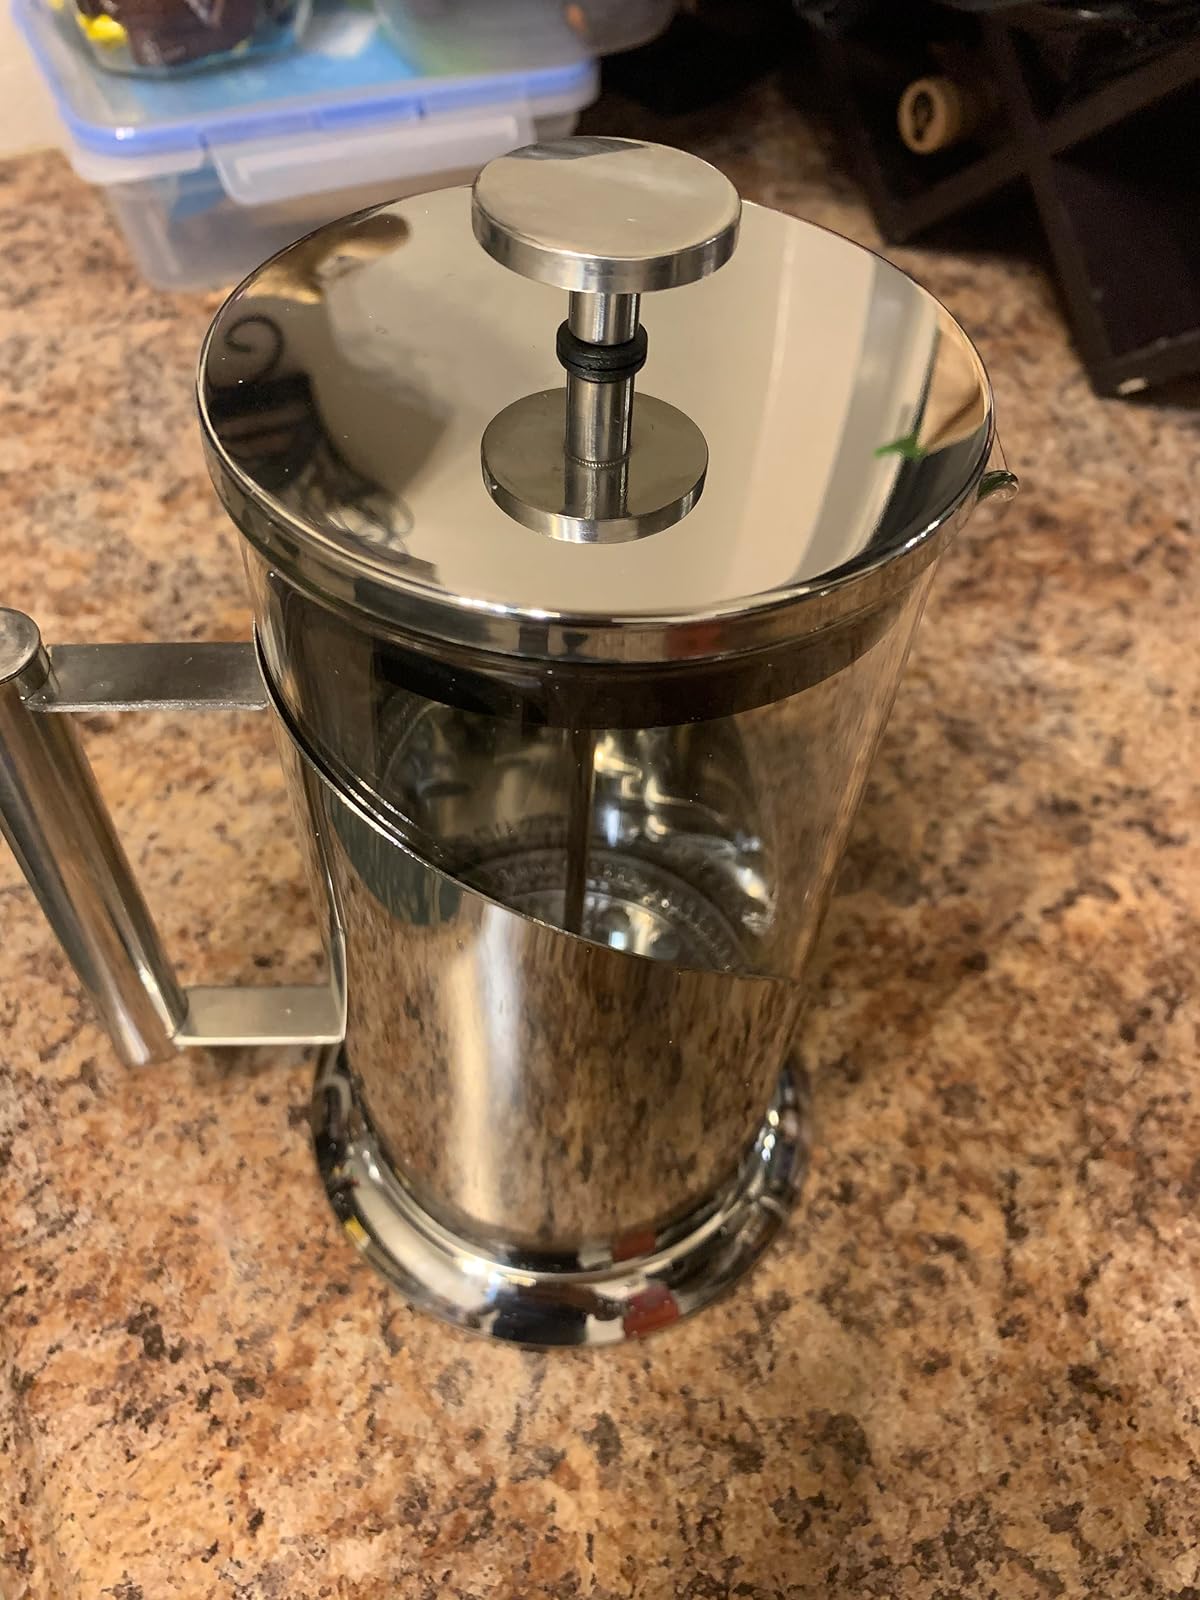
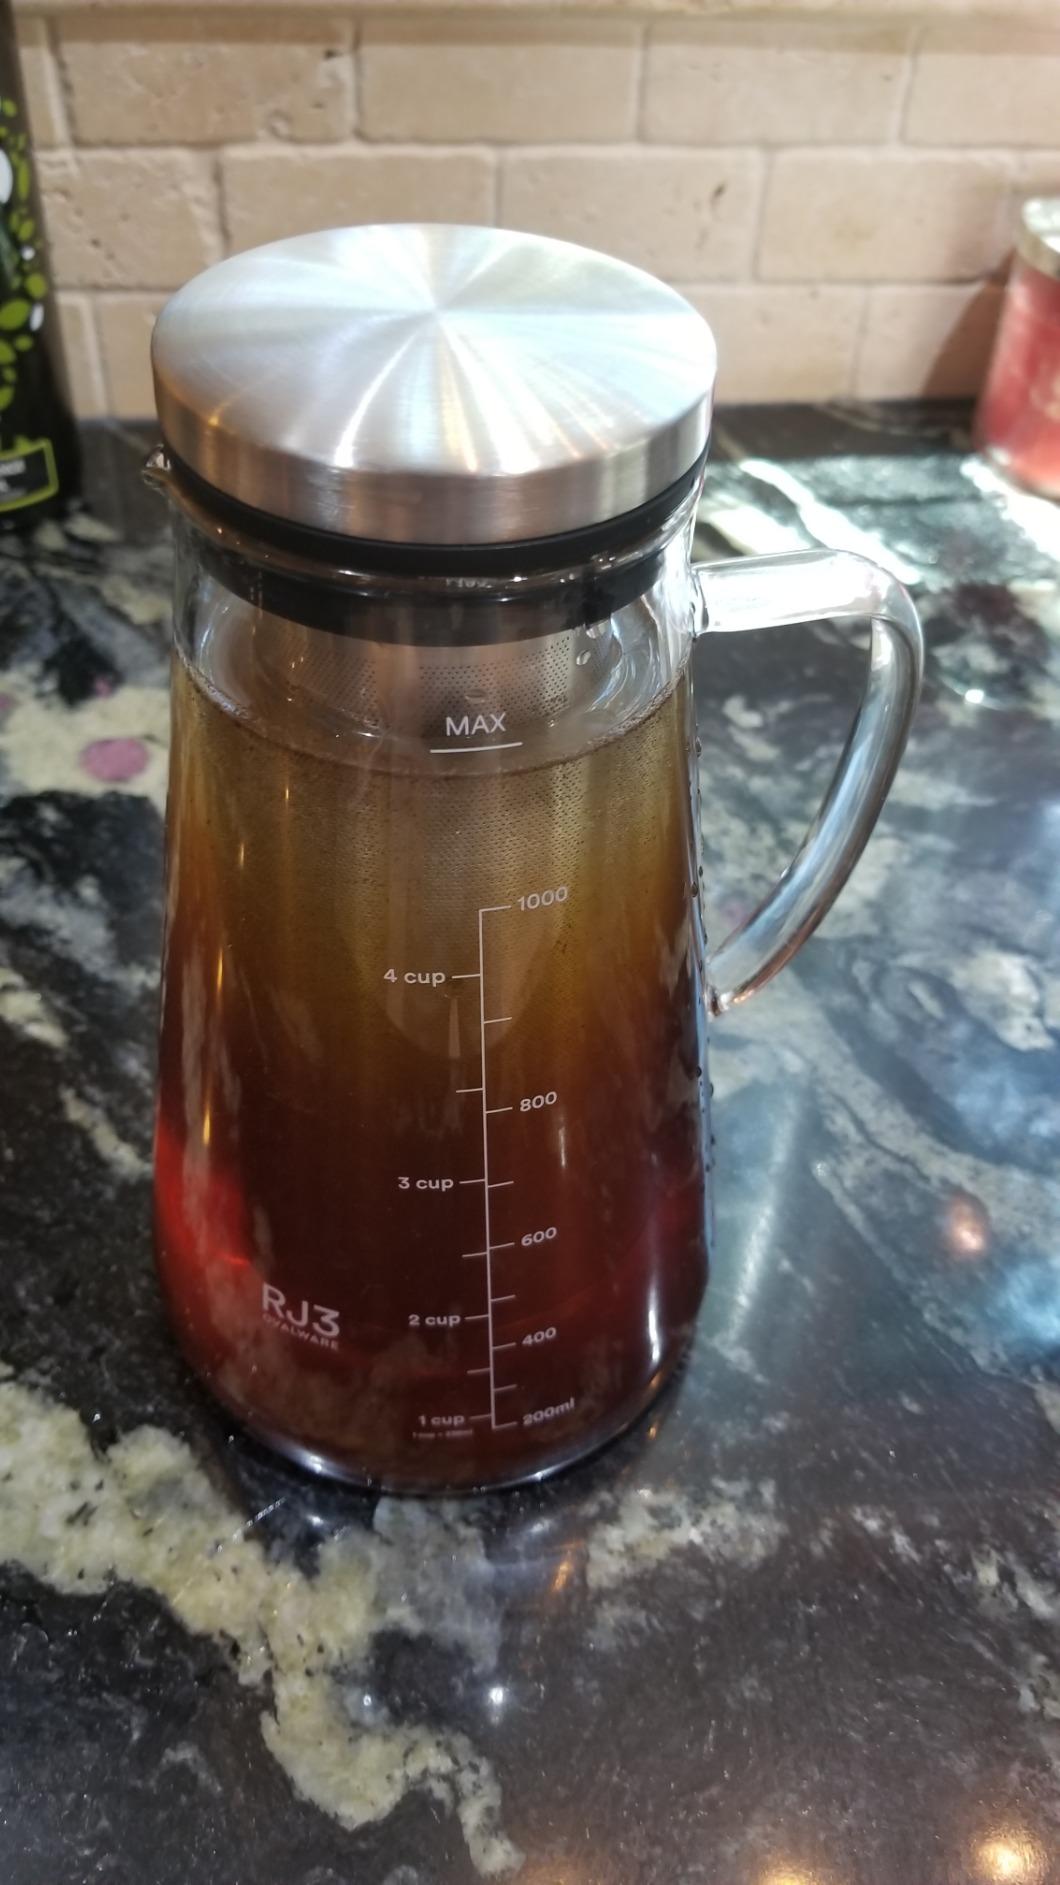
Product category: items_tea
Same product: no